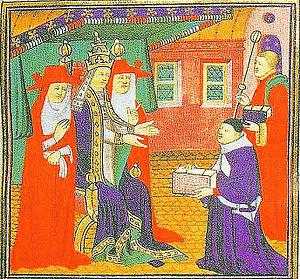
Jean d'Andreas presentant spn Commentaires sur les Decretales à Jean XXII
Le palais des papes de Sorgues est la première résidence pontificale construite par la papauté d'Avignon au XIVᵉ siècle. Il fut voulu par Jean XXII et sa construction précède de 18 ans celle du palais des papes d'Avignon. Cette demeure somptueuse a servi de modèle pour l'édification des livrées cardinalices avignonnaises. Il n'en reste aujourd'hui que des vestiges, le palais ayant été démantelé au cours de la Révolution française par les entrepreneurs en bâtiment auxquels la commune de Sorgues l'avait vendu.
Jacques Duèze, né en 1244 à Cahors, mort en 1334 à Avignon, issu d'une famille de la bourgeoisie aisée de Cahors, devient le 196ᵉ pape de l’Église catholique en 1316 sous le nom de Jean XXII.